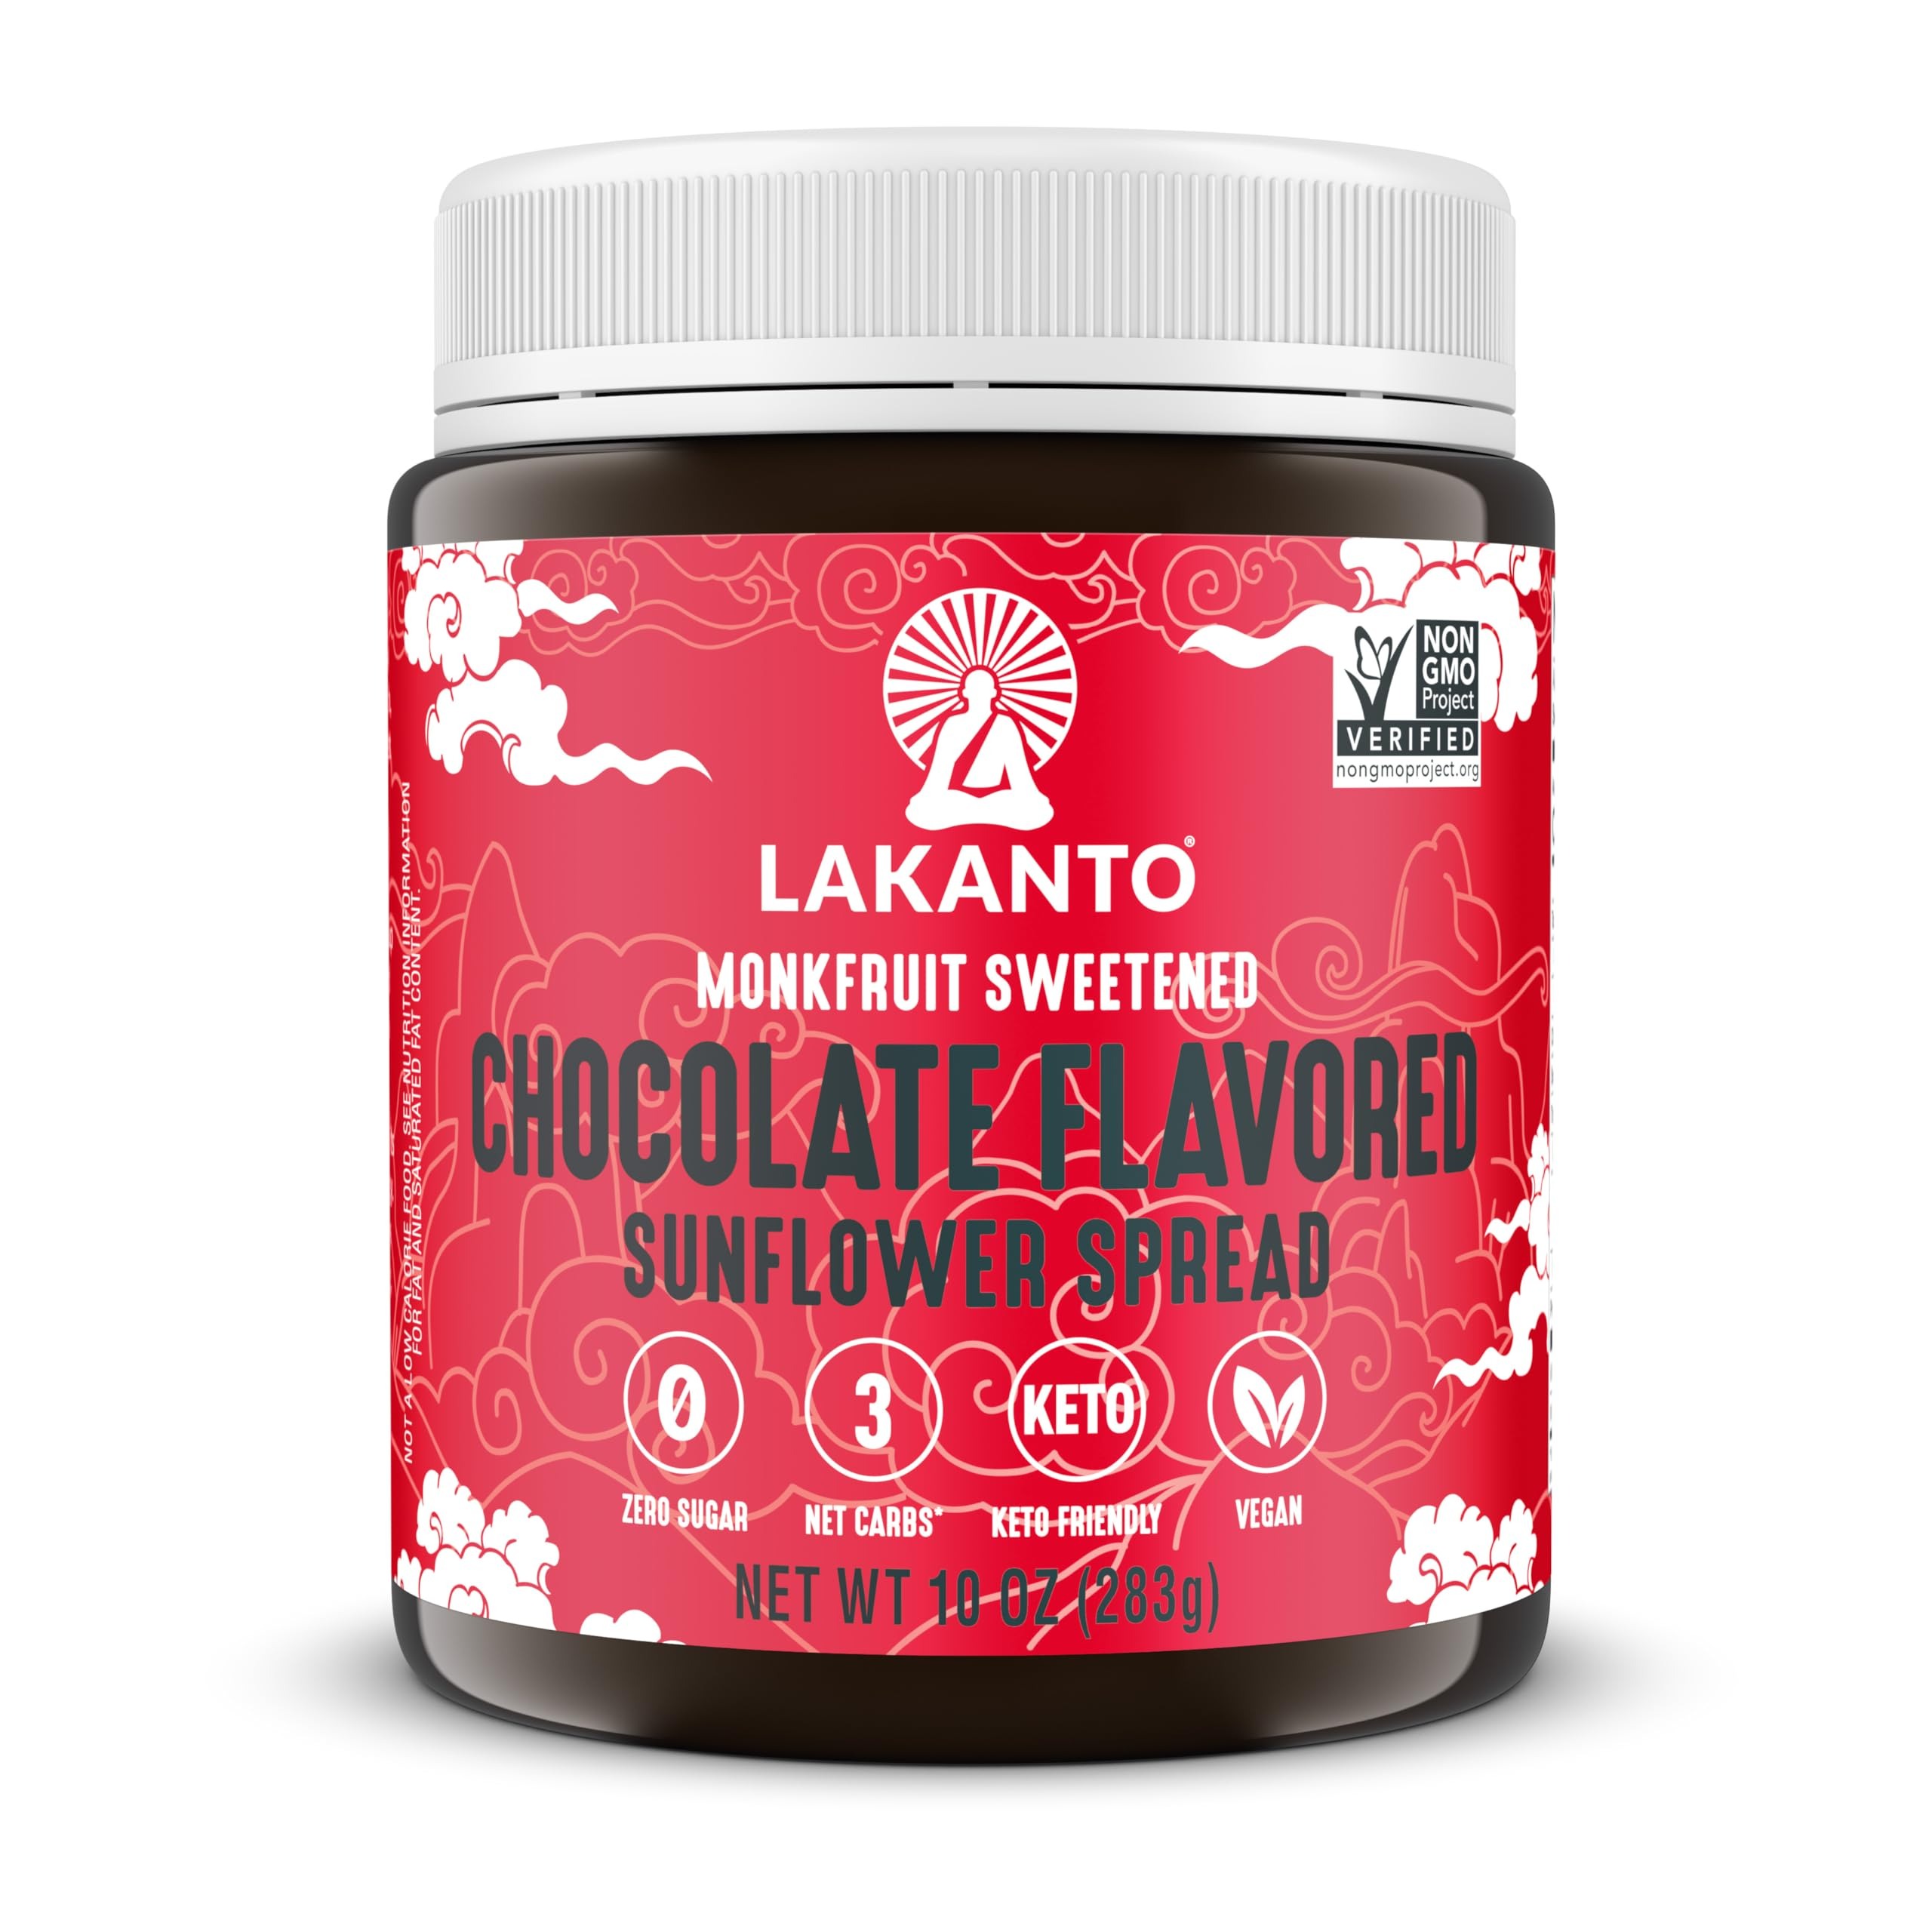
Item Name: Lakanto Sugar Free Chocolate Sunflower Spread - Monk Fruit Sweetener, Keto Diet Friendly, Vegan, Dutch Cocoa, Chocolate Spread Use for Breakfast, Desserts, Snacks, and More (10 oz)
Bullet Point 1: Gourmet Chocolate Spread: Ditch sugary hazelnut spreads and indulge in our delicious chocolate sunflower creation that we call Suntella. Fill your kitchen with this delicious alternative to sugar filled chocolate spreads.
Bullet Point 2: Used for Breakfast, Lunch, Dinner, and More: Indulge your love of chocolate with our sugarless chocolate sunflower spread. Enjoy this sweet snack as a breakfast topping, mid day treat, or a quick dessert substitute.
Bullet Point 3: For Chocolate Lovers: Spreads great on toast, pancakes, waffles, cookies, and brownies or makes dipped strawberries, bananas, pretzels, and more. Sweetened with our non-GMO Lakanto Monkfruit Sweetener (erythritol and monk fruit extract). Contains sunflower seeds, decadent dutched cocoa, coconut oil, sea salt, and other quality ingredients.
Bullet Point 4: Keto Diet Friendly: Contains only 2g net carbs and lower calories. Works with ketogenic, diabetic, candida, gluten free, dairy free, paleo, all natural, vegan, low glycemic, and low sugar diets.
Bullet Point 5: Lakanto's Mission Statement: At Lakanto, our mission is to Bring Chi to Life by inspiring people to reach their highest potential in health and wellness by creating products that are innovative, delicious, natural, and nutritious. Try some of our tasty products today!
Value: 10.0
Unit: Ounce

Price: 10.99